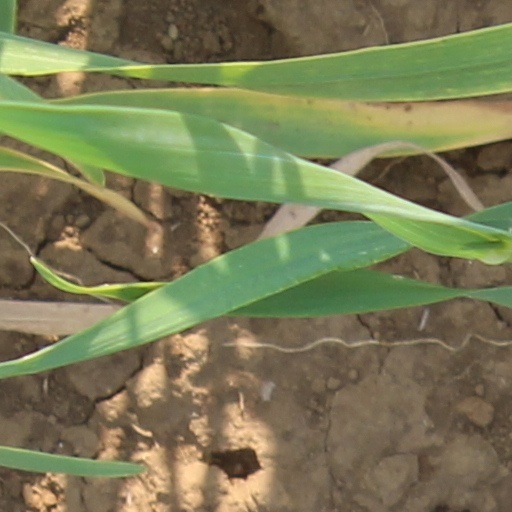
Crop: wheat